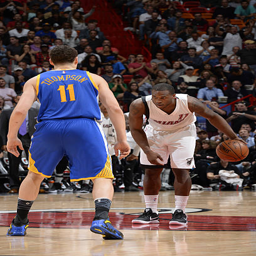
# handles the ball against sports team .